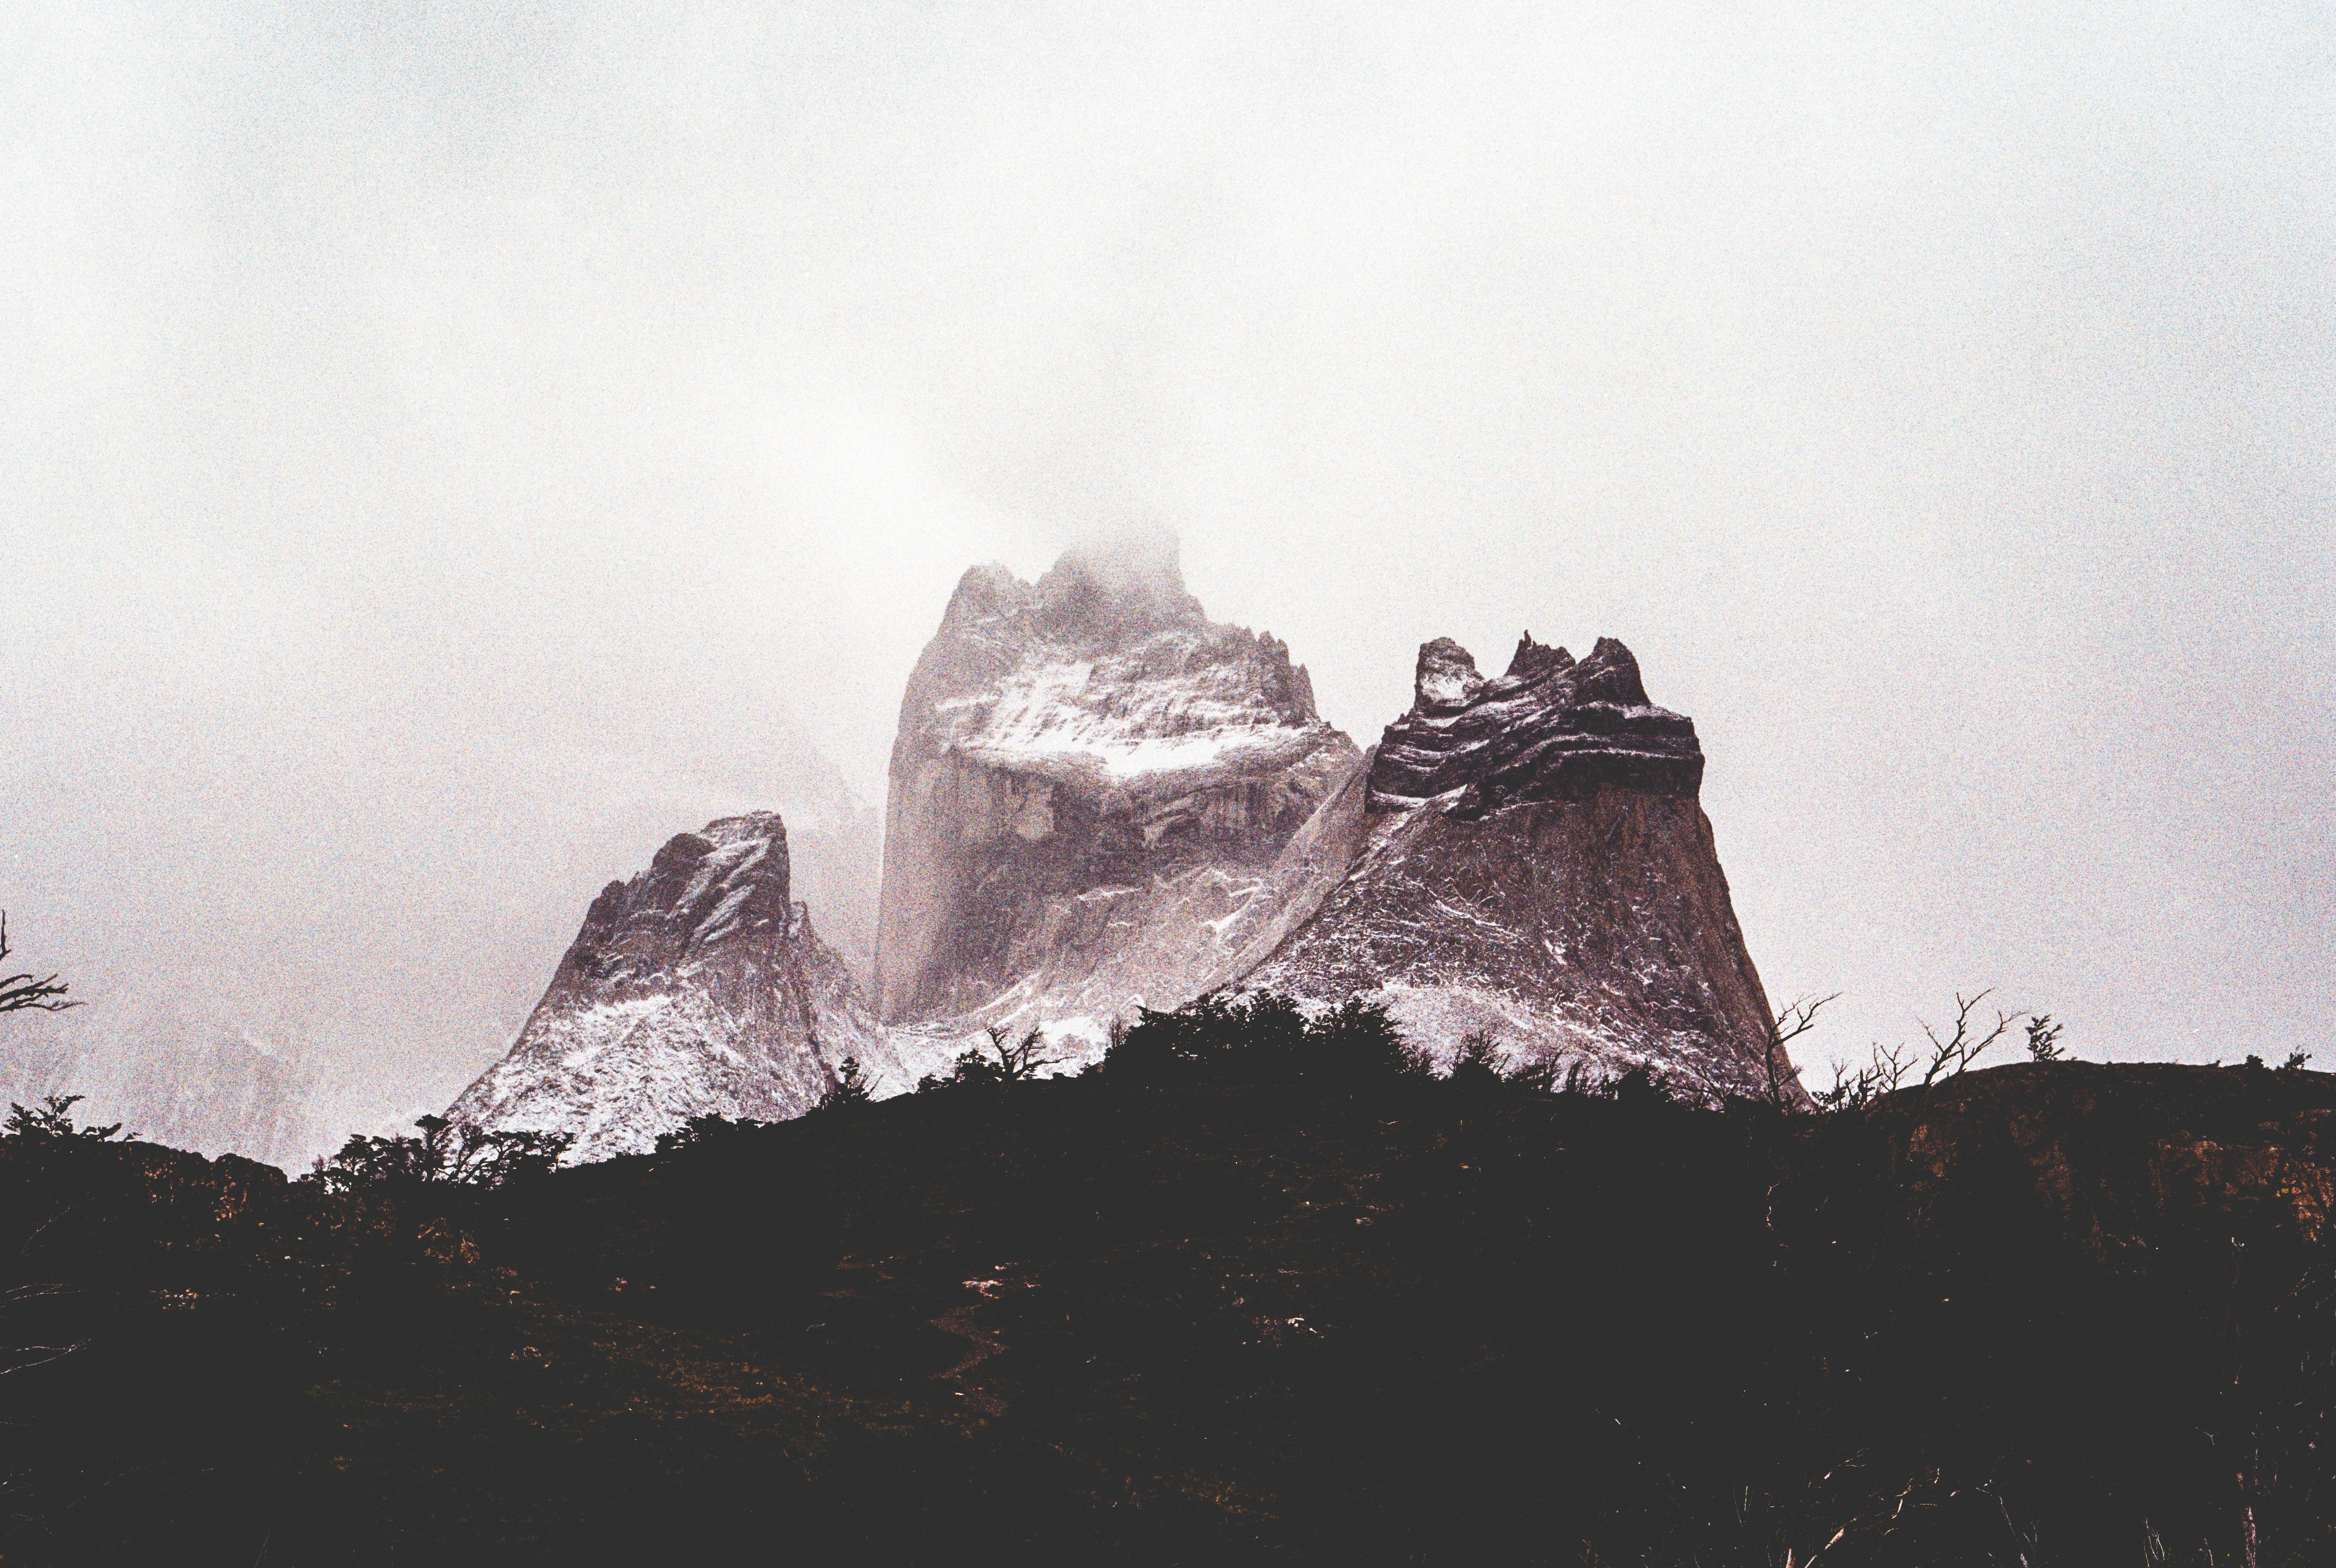
mountain, snow, winter, mist, morning, mountain range, weather, terrain, summit, landform, atmospheric phenomenon, mountainous landforms, geological phenomenon